Bamberg Horseman

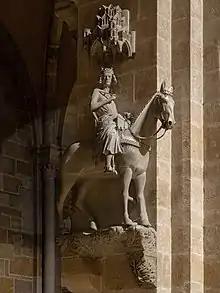
Bamberger Reiter

The Bamberg Horseman is an early 13th-century stone equestrian statue by an anonymous medieval sculptor in the cathedral of Bamberg, Germany. It is the first of this kind since antiquity.